Michael Hordern

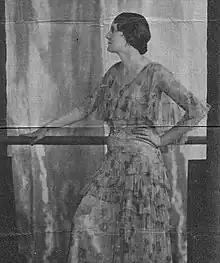
Coral Browne, with whom Hordern had an affair during "Nina"

In 1940, after a minor role in "Without the Prince" at the Whitehall Theatre, Hordern played the small, uncredited part of a BBC official alongside James Hayter in Arthur Askey's comedy film "Band Waggon". Soon after, he began his naval gunnery training on board "City of Florence", a defensively equipped merchant ship (DEMS) which delivered ammunition to the city of Alexandria for the Mediterranean Fleet. He found that although his middle class upbringing hindered his ability to make friends on board the ship, it helped with his commanding officers.